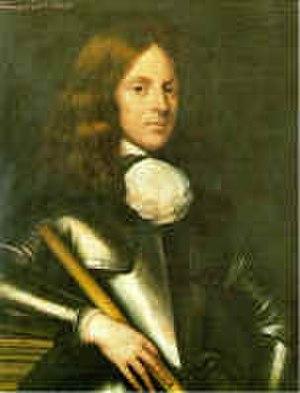
Thomas Culpeper, 2ᵉ baron Culpeper de Thoresway, l'une des premières fortunes d'Angleterre à la fin du XVIIᵉ siècle, est gouverneur de la Virginie, où il était propriétaire d'une vaste plantation à Northern Neck, de 1677 à 1682, même s'il ne rendit sur place qu'à partir de 1680.